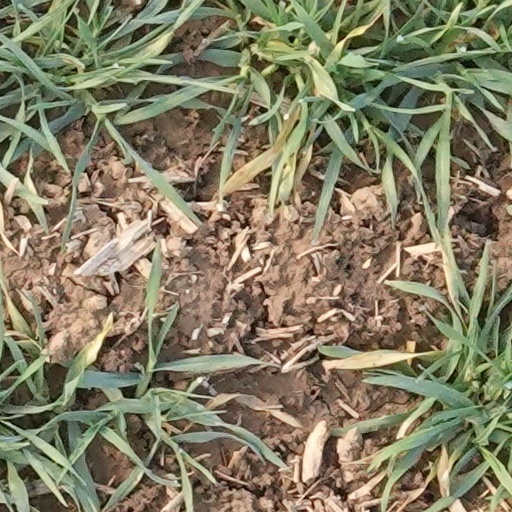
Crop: wheat